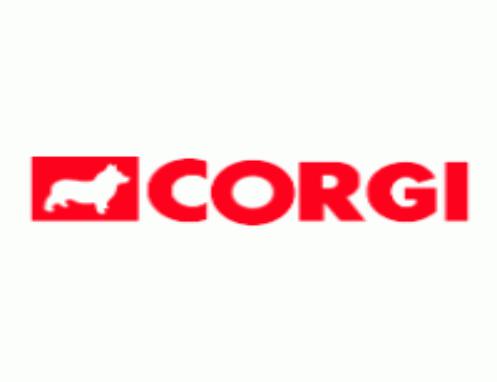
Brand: corgi
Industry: Others